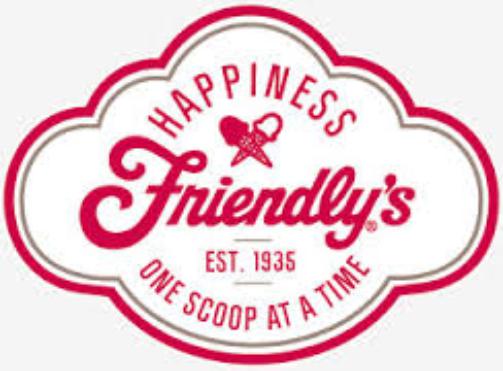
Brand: Friendly's
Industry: Food